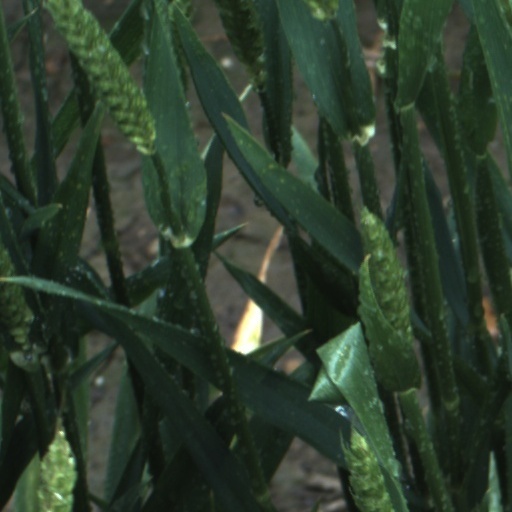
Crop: wheat